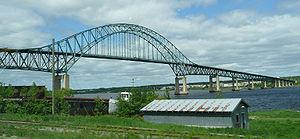
La route 11 est la deuxième plus longue route provinciale au Nouveau-Brunswick avec une longueur de 429,9 km. Elle est en fait majoritairement une autoroute à accès limité à voies conjointes. Son tracé est assez compliqué, car il sert principalement la côte est et le nord de la province. Elle est surnommée la Route du littoral acadien et dessert notamment les villes et villages majoritairement acadiens du Nouveau-Brunswick.